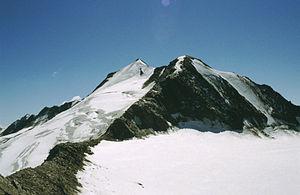
Le Schalfkogel est un sommet des Alpes, à 3 540 m d'altitude, dans le massif de l'Ötztal, en Autriche.